Question: Please indicate a possible affordance area of the frisbee that can be used for holding
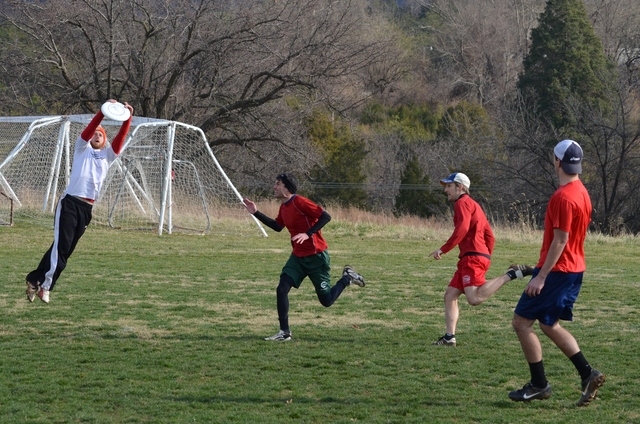
Answer: [99.194, 95.838, 132.527, 123.172]